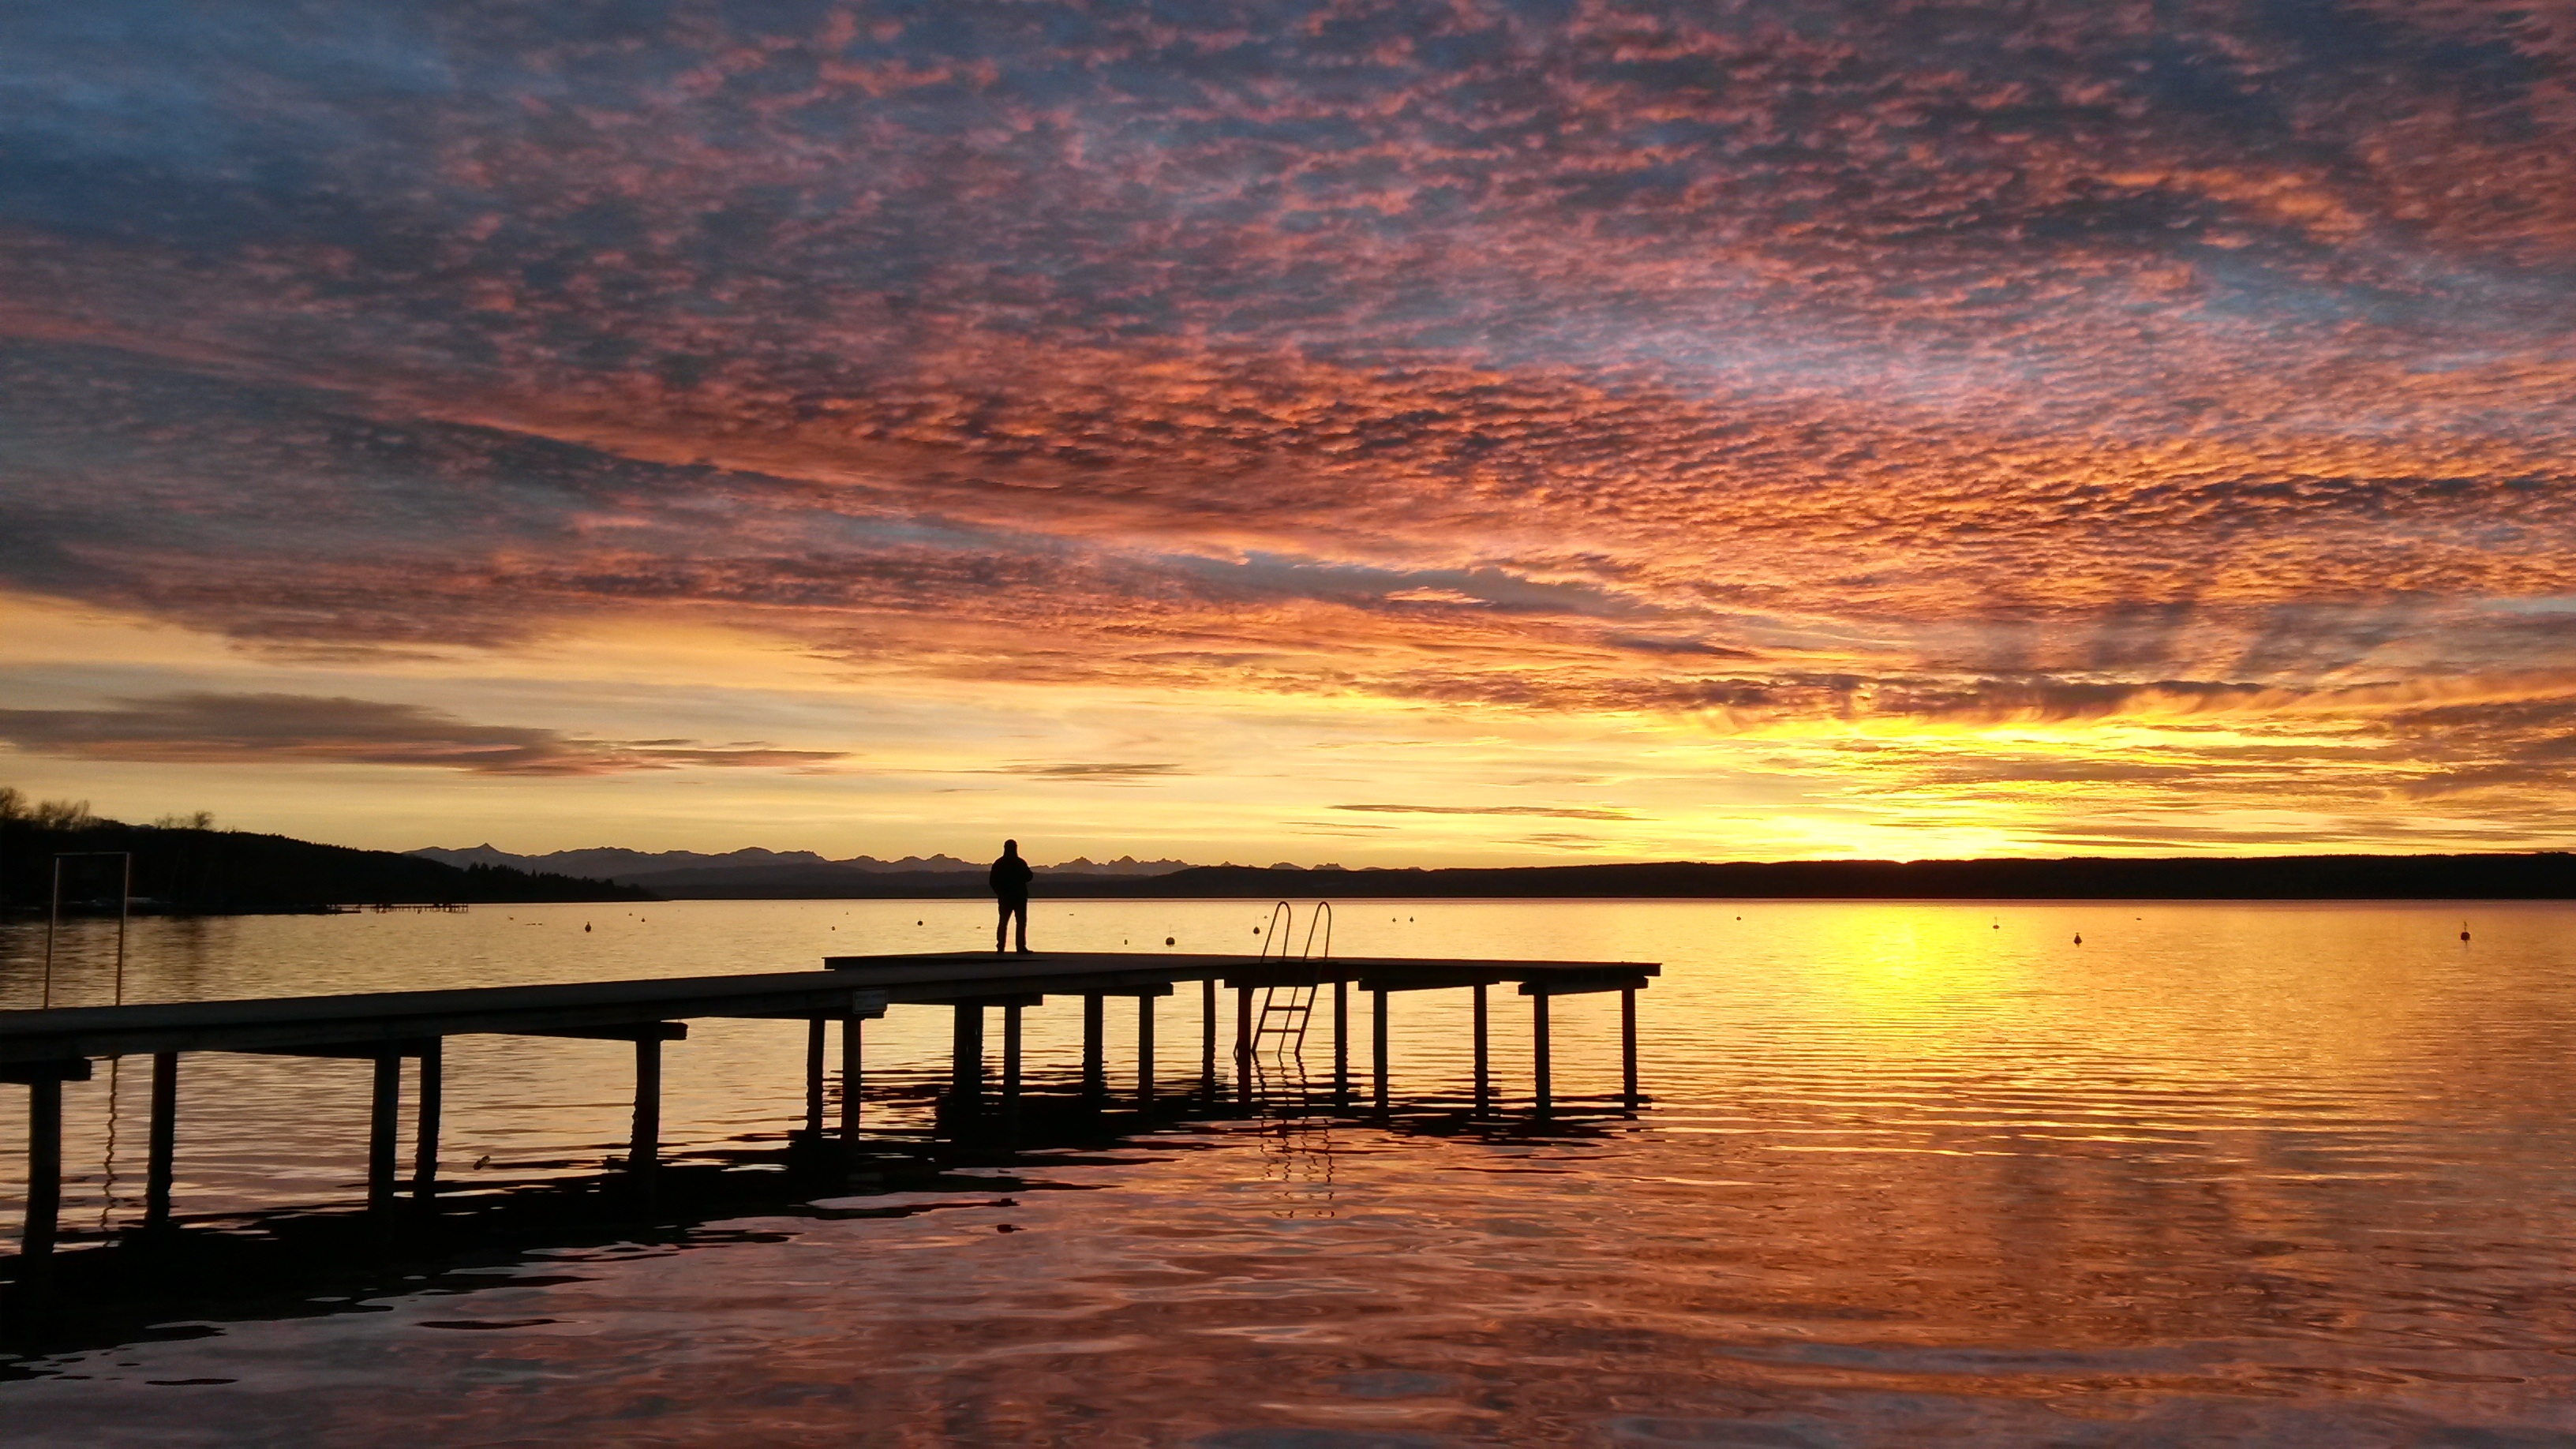
sea, ocean, horizon, cloud, sky, sunrise, sunset, sunlight, morning, shore, dawn, pier, dusk, evening, reflection, germany, bavaria, afterglow, ammersee